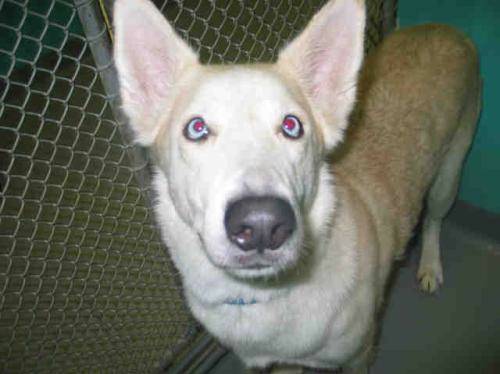
Label: dog